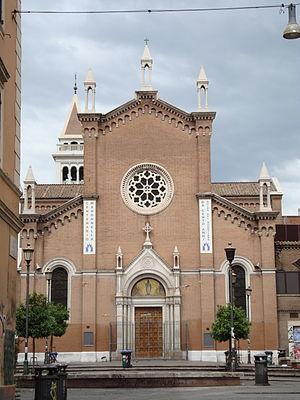
Eglise Santa Maria Immacolata a Rome dans le quartier Tiburtino
Tiburtino est un quartiere situé au nord-est de Rome en Italie prenant son nom de la via Tiburtina qui le traverse. Il est désigné dans la nomenclature administrative par Q.VI et fait partie du Municipio II, IV et V. Sa population est de 24 430 habitants répartis sur une superficie de 3,7123 km².